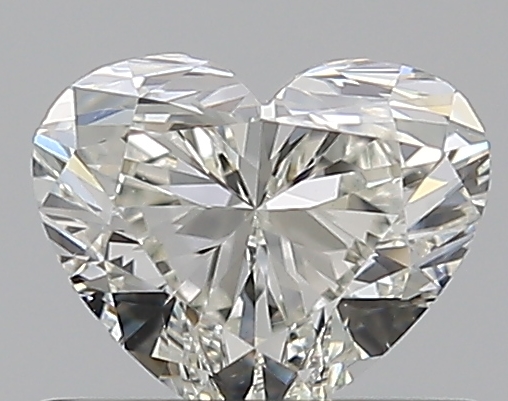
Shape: heart
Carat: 0.5
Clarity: VS2
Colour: I
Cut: VG
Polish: EX
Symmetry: VG
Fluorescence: N
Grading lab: GIA
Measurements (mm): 4.55 x 5.46 x 3.26